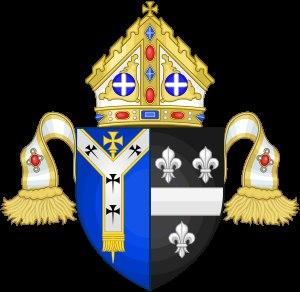
Justin Portal Welby, né le 6 janvier 1956 à Londres, est un ecclésiastique et théologien anglican de nationalité britannique, qui est intronisé archevêque de Cantorbéry et primat de l'Église d'Angleterre le 21 mars 2013.